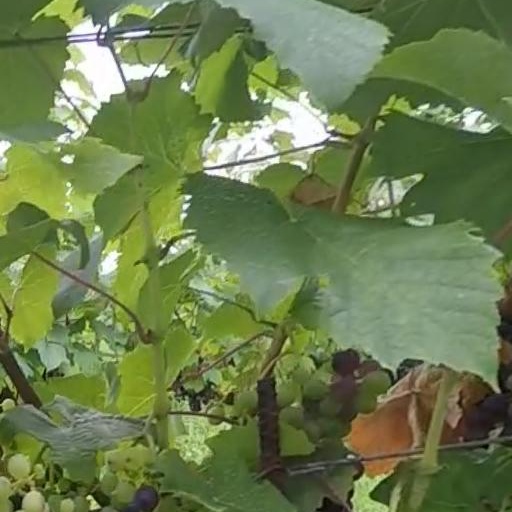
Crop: grape